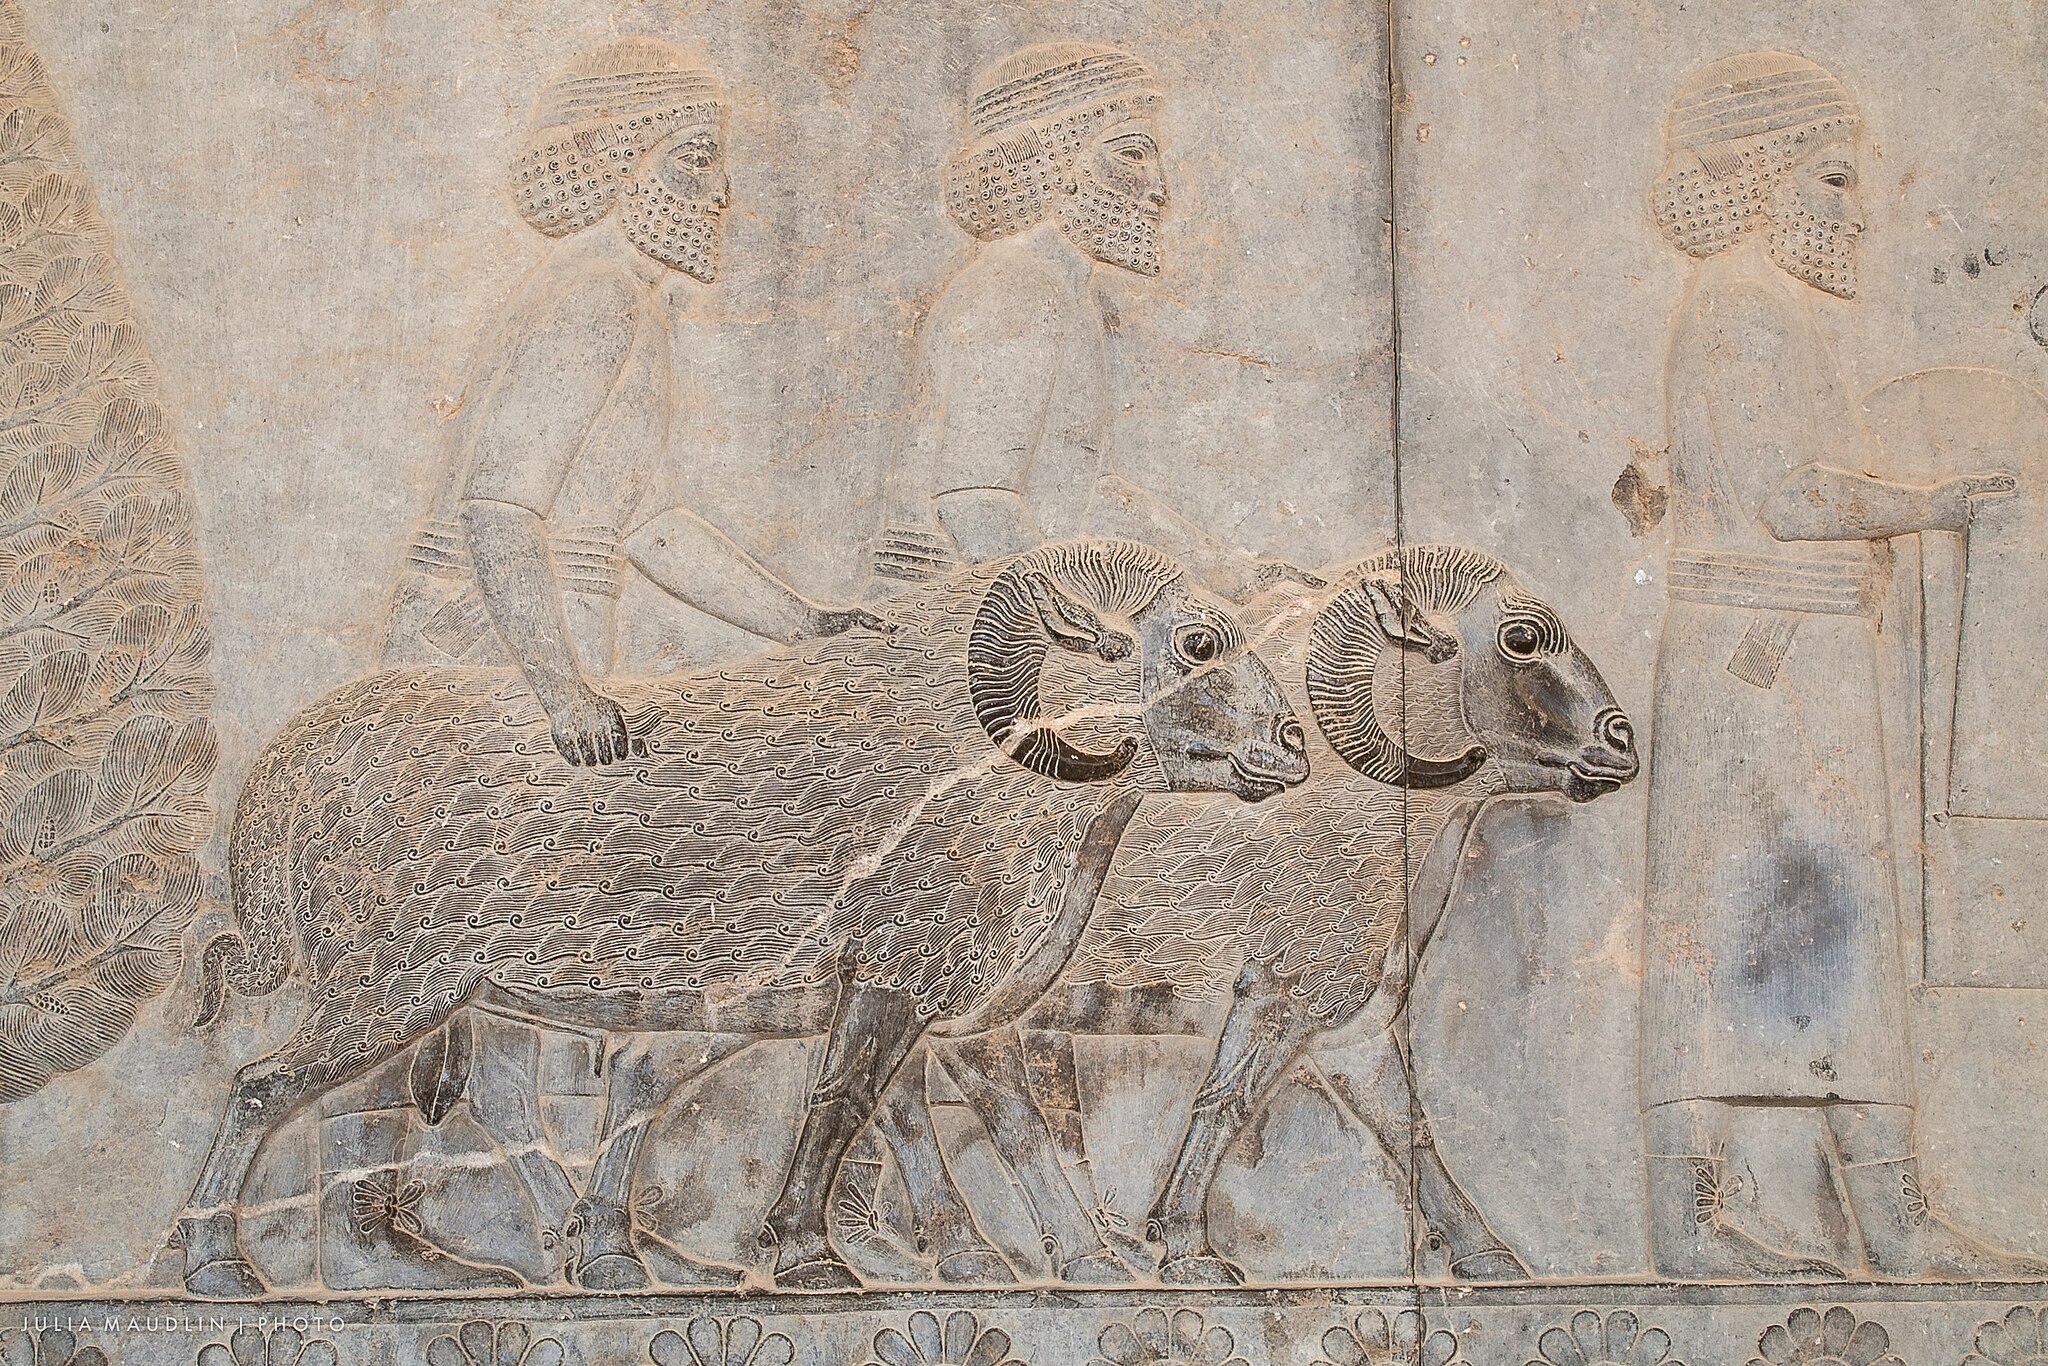
Title: Tribute of Rams, Persepolis, Iran (14288410559)
Description: Tribute of Rams, Persepolis, Iran
Date: 2008-10-14 23:13
Categories: Files with coordinates missing SDC location of creation, Flickr images reviewed by FlickreviewR 2, 2008 in Persepolis, Assyrian delegation, Apadana, Photographs by Julia Maudlin